Richard Cutts (bishop)

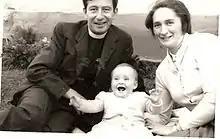
Cutts with his wife Rene and one of their children

Richard Stanley Cutts (1919-1997) was the Anglican Bishop of Argentina and Eastern South America. He acted as Episcopal Commissary for the Falkland Islands, on behalf of the Archbishop of Canterbury, from 1978 until the outbreak of the Falklands War when Episcopal oversight was transferred to the Bishop to the Forces. Cutts was born in 1919 and died in 1997 of a heart attack.